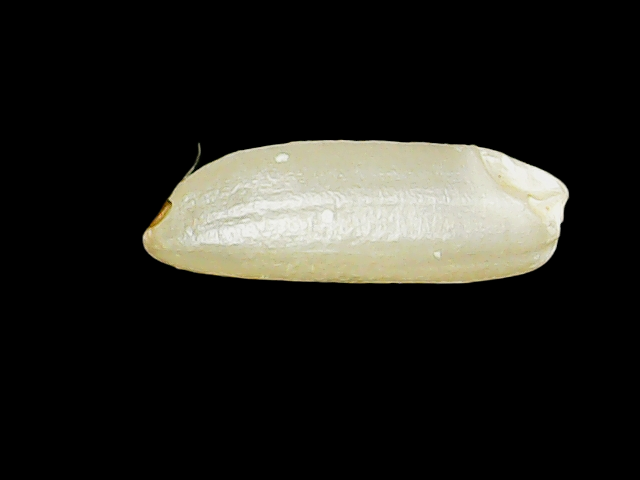
Rice variety: Binadhan12